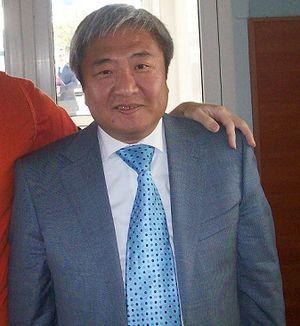
Alexandre Tchensanovitch Sin homme politique ukrainien d'origine coréenne. Maire de Zaporizhzhia en 2010-2015, ancien vice-président de l'administration d'État de Zaporizhzhya Oblast.